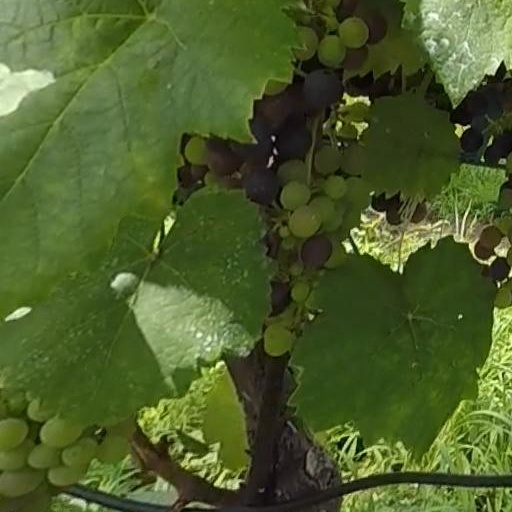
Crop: grape